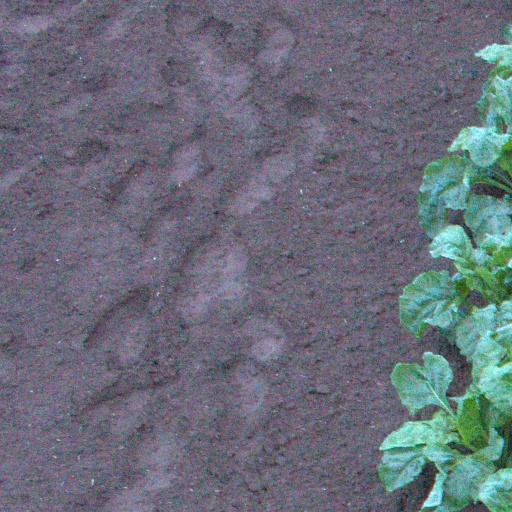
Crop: sugar beet